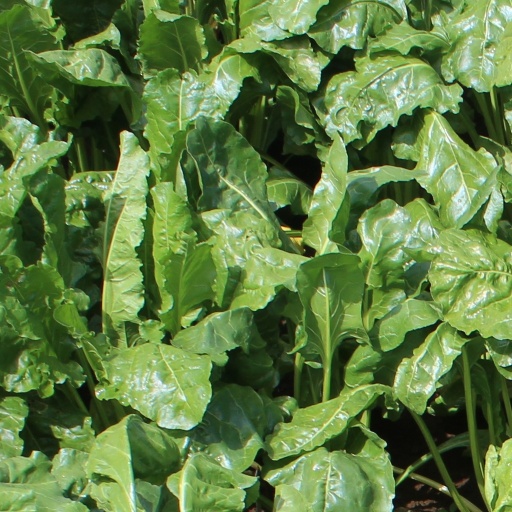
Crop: sugar beet